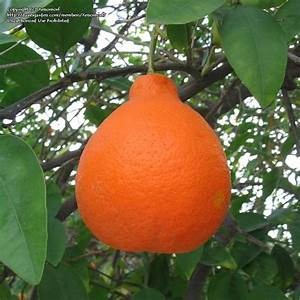
Label: mandarine